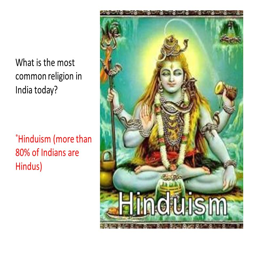
what is the most common religion today